Michael Ferriter

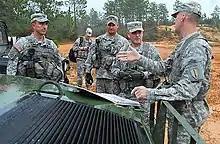
Ferriter, second from right, is briefed on a 10-day field training exercise students undergo in the swamp at Fort Benning, Georgia

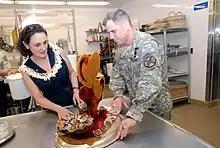
Ferriter and his wife, Margie, admire a table decoration made of pulled sugar at the Hale Koa Hotel at Fort DeRussy, Hawaii.

Ferriter graduated from The Citadel with a Bachelor of Science degree in Business Administration in May 1979, and was commissioned in the infantry as a Second Lieutenant. After the Infantry Officer Basic Course, his first troop assignment was with the 2d Battalion, 16th Infantry, at Fort Riley, Kansas, where he commanded a weapons platoon and a support platoon, and then became S4 (Logistics) on the battalion staff.